Recreation in Toronto

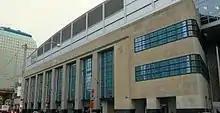
The Air Canada Centre hosts the Toronto Maple Leafs, Toronto Raptors, and the Toronto Rock.

Toronto's Caribana festival is one of North America's largest street festivals, taking place from mid-July to early August of every summer. The first Caribana took place in 1967 when the city's Caribbean community celebrated Canada's Centennial year. Forty years later, it has grown to attract one million people to Toronto's Lake Shore Boulevard annually. Tourism for the festival is in the hundred thousands, and each year, the event generates about $300 million in revenues.